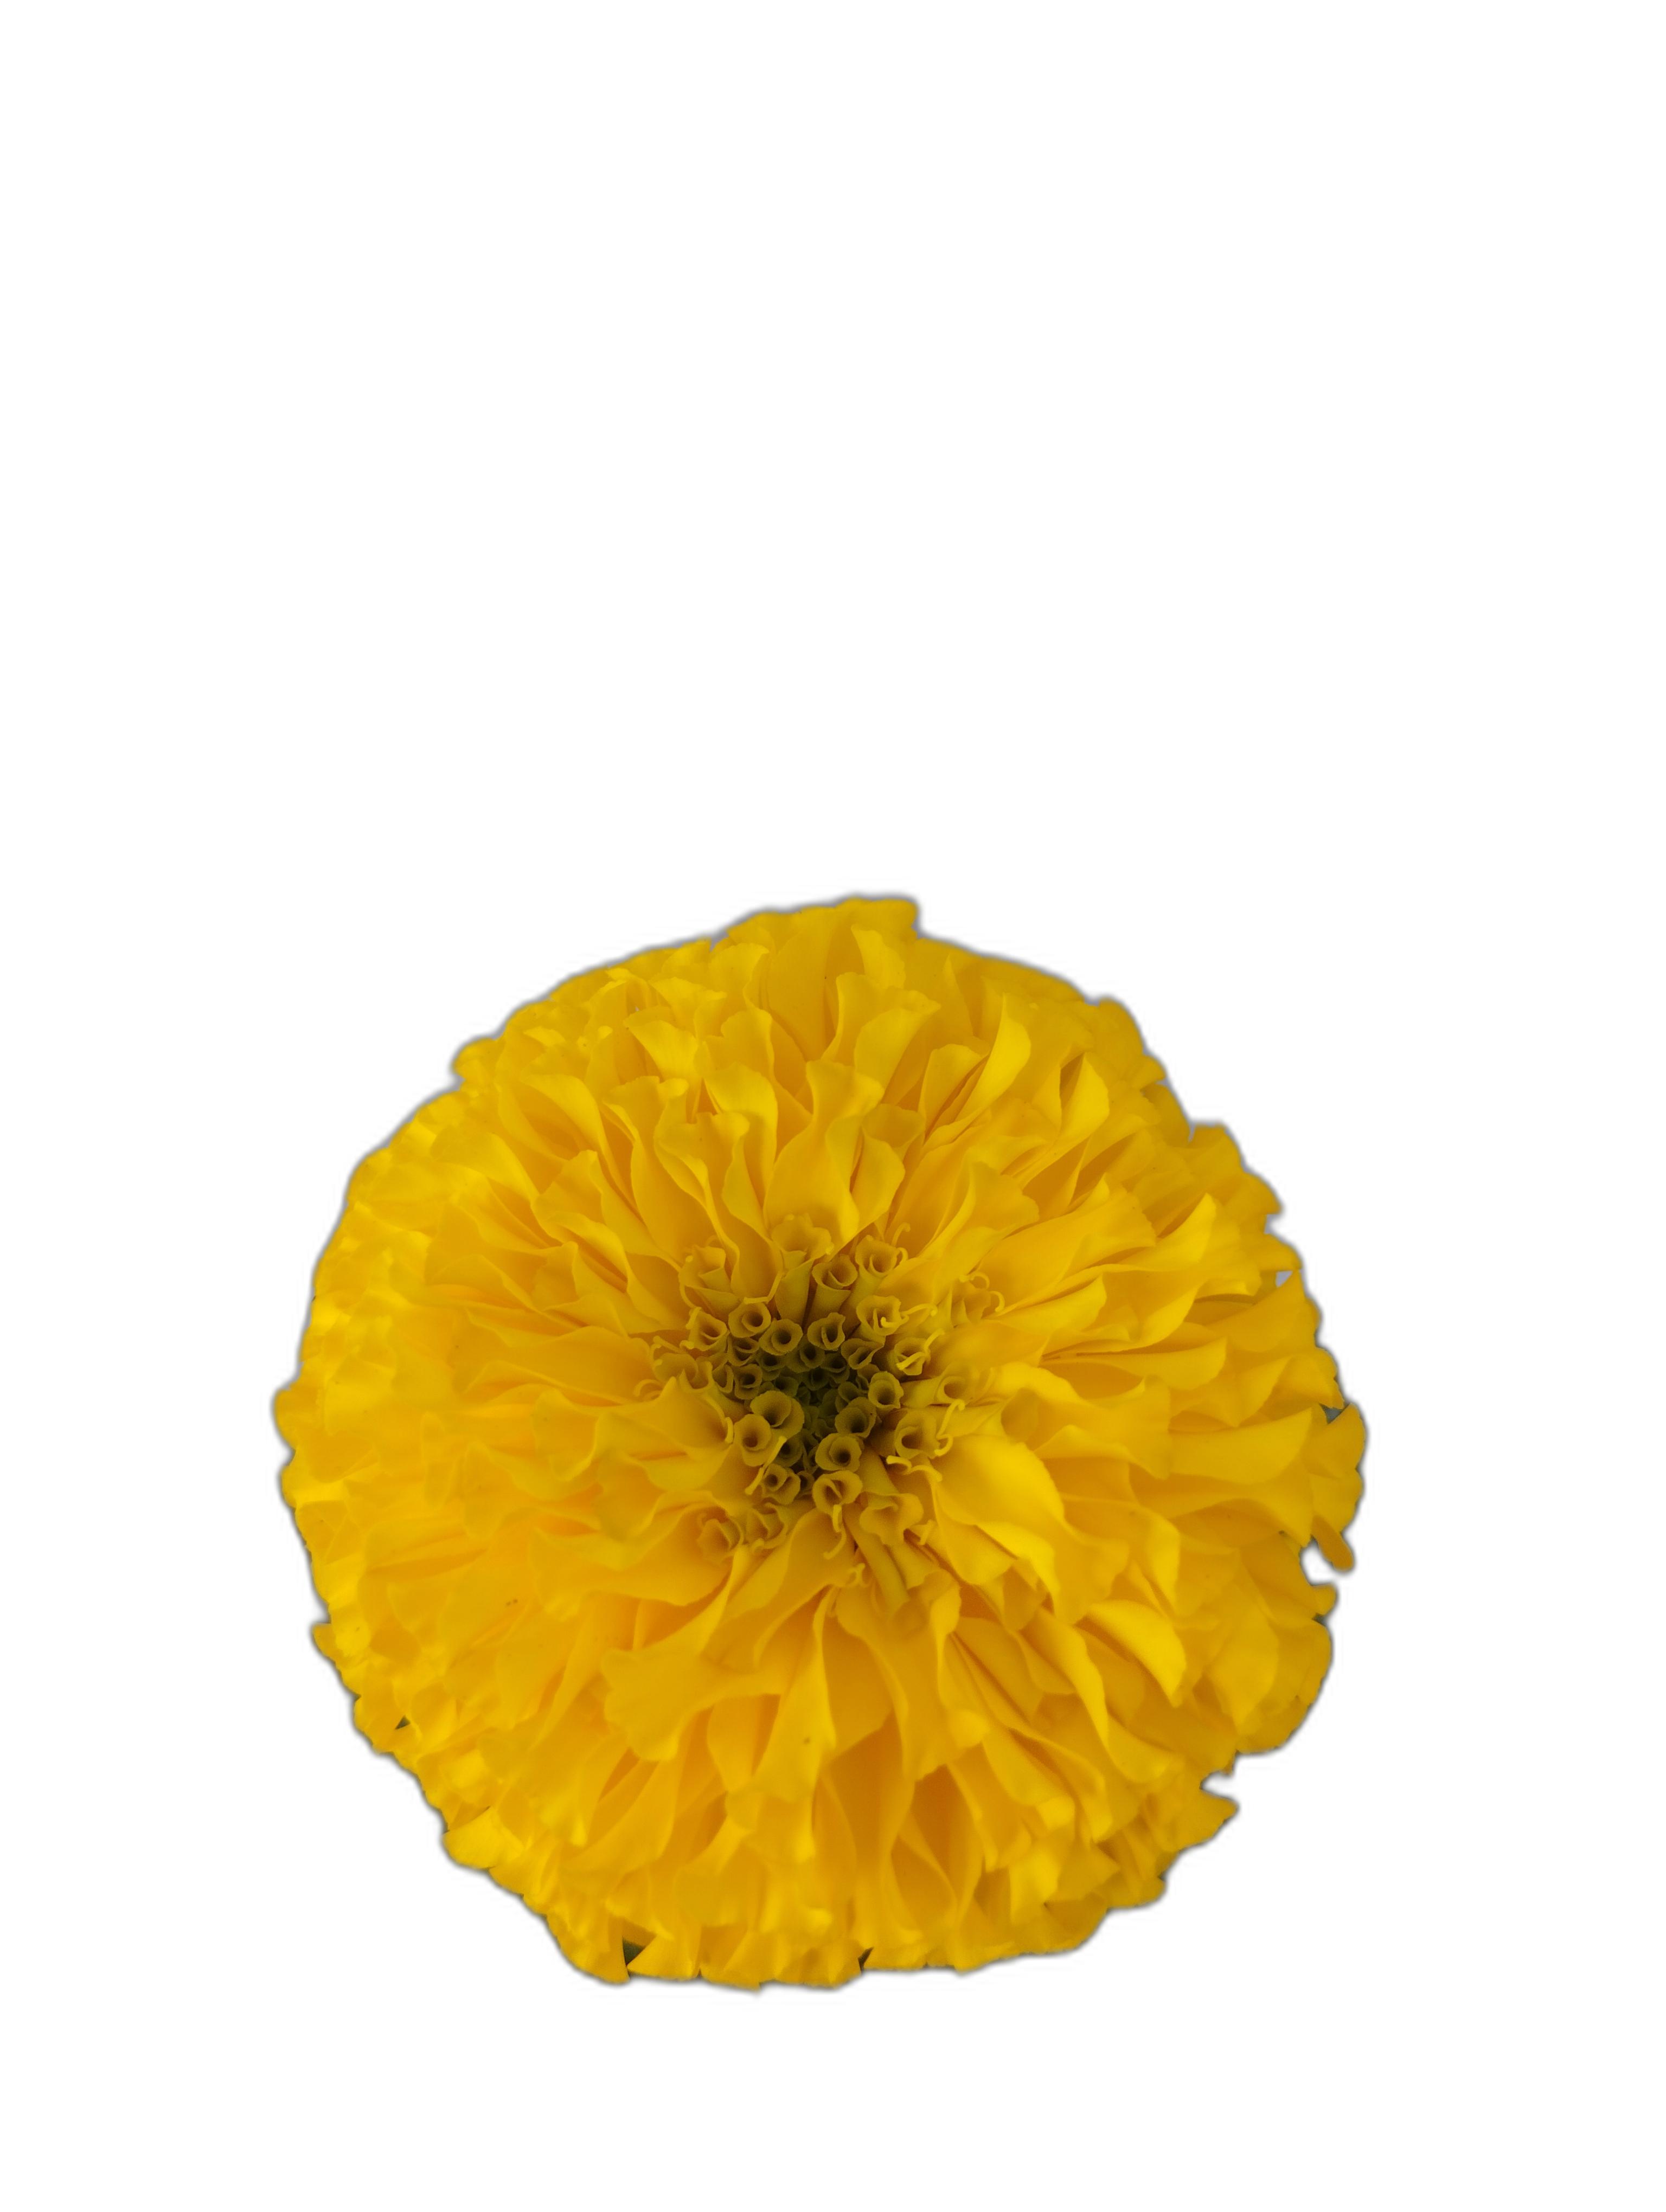
Label: Marigold